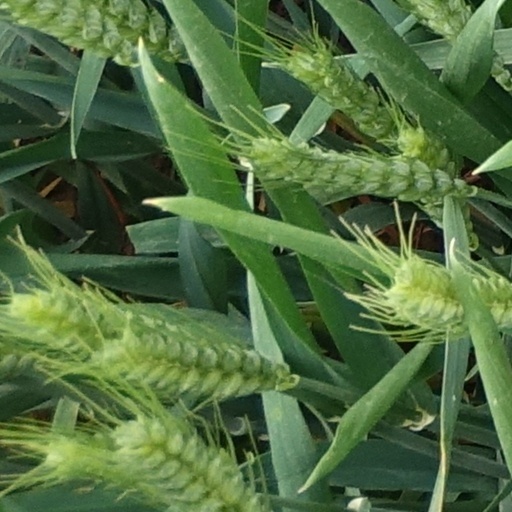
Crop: wheat